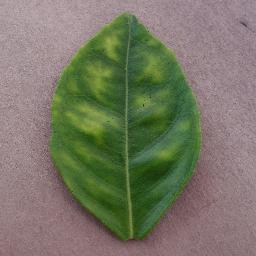
Label: Orange___Haunglongbing_(Citrus_greening)